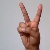
The image shows a hand gesture representing the letter 'V' in Indian Sign Language.